Savanna

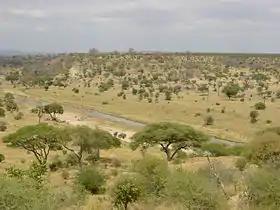
A "tree savanna" at Tarangire National Park in Tanzania in East Africa

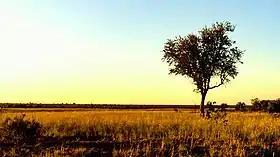
A "grass savanna" at Kruger National Park in South Africa

A savanna or savannah is a mixed woodland-grassland (i.e. grassy woodland) biome and ecosystem characterised by the trees being sufficiently widely spaced so that the canopy does not close. The open canopy allows sufficient light to reach the ground to support an unbroken herbaceous layer consisting primarily of grasses. Four savanna forms exist; "savanna woodland" where trees and shrubs form a light canopy, "tree savanna" with scattered trees and shrubs, "shrub savanna" with distributed shrubs, and "grass savanna" where trees and shrubs are mostly nonexistent.